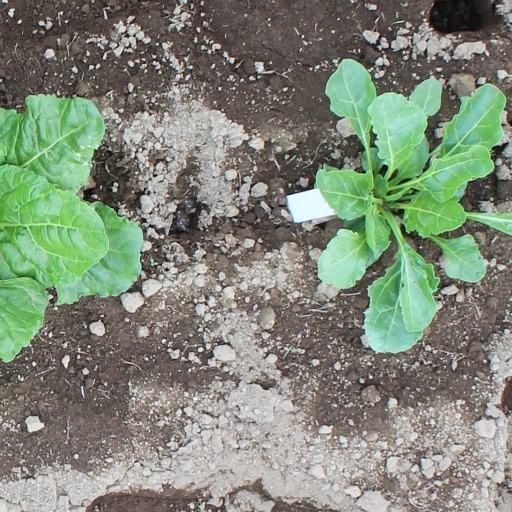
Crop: sugar beet